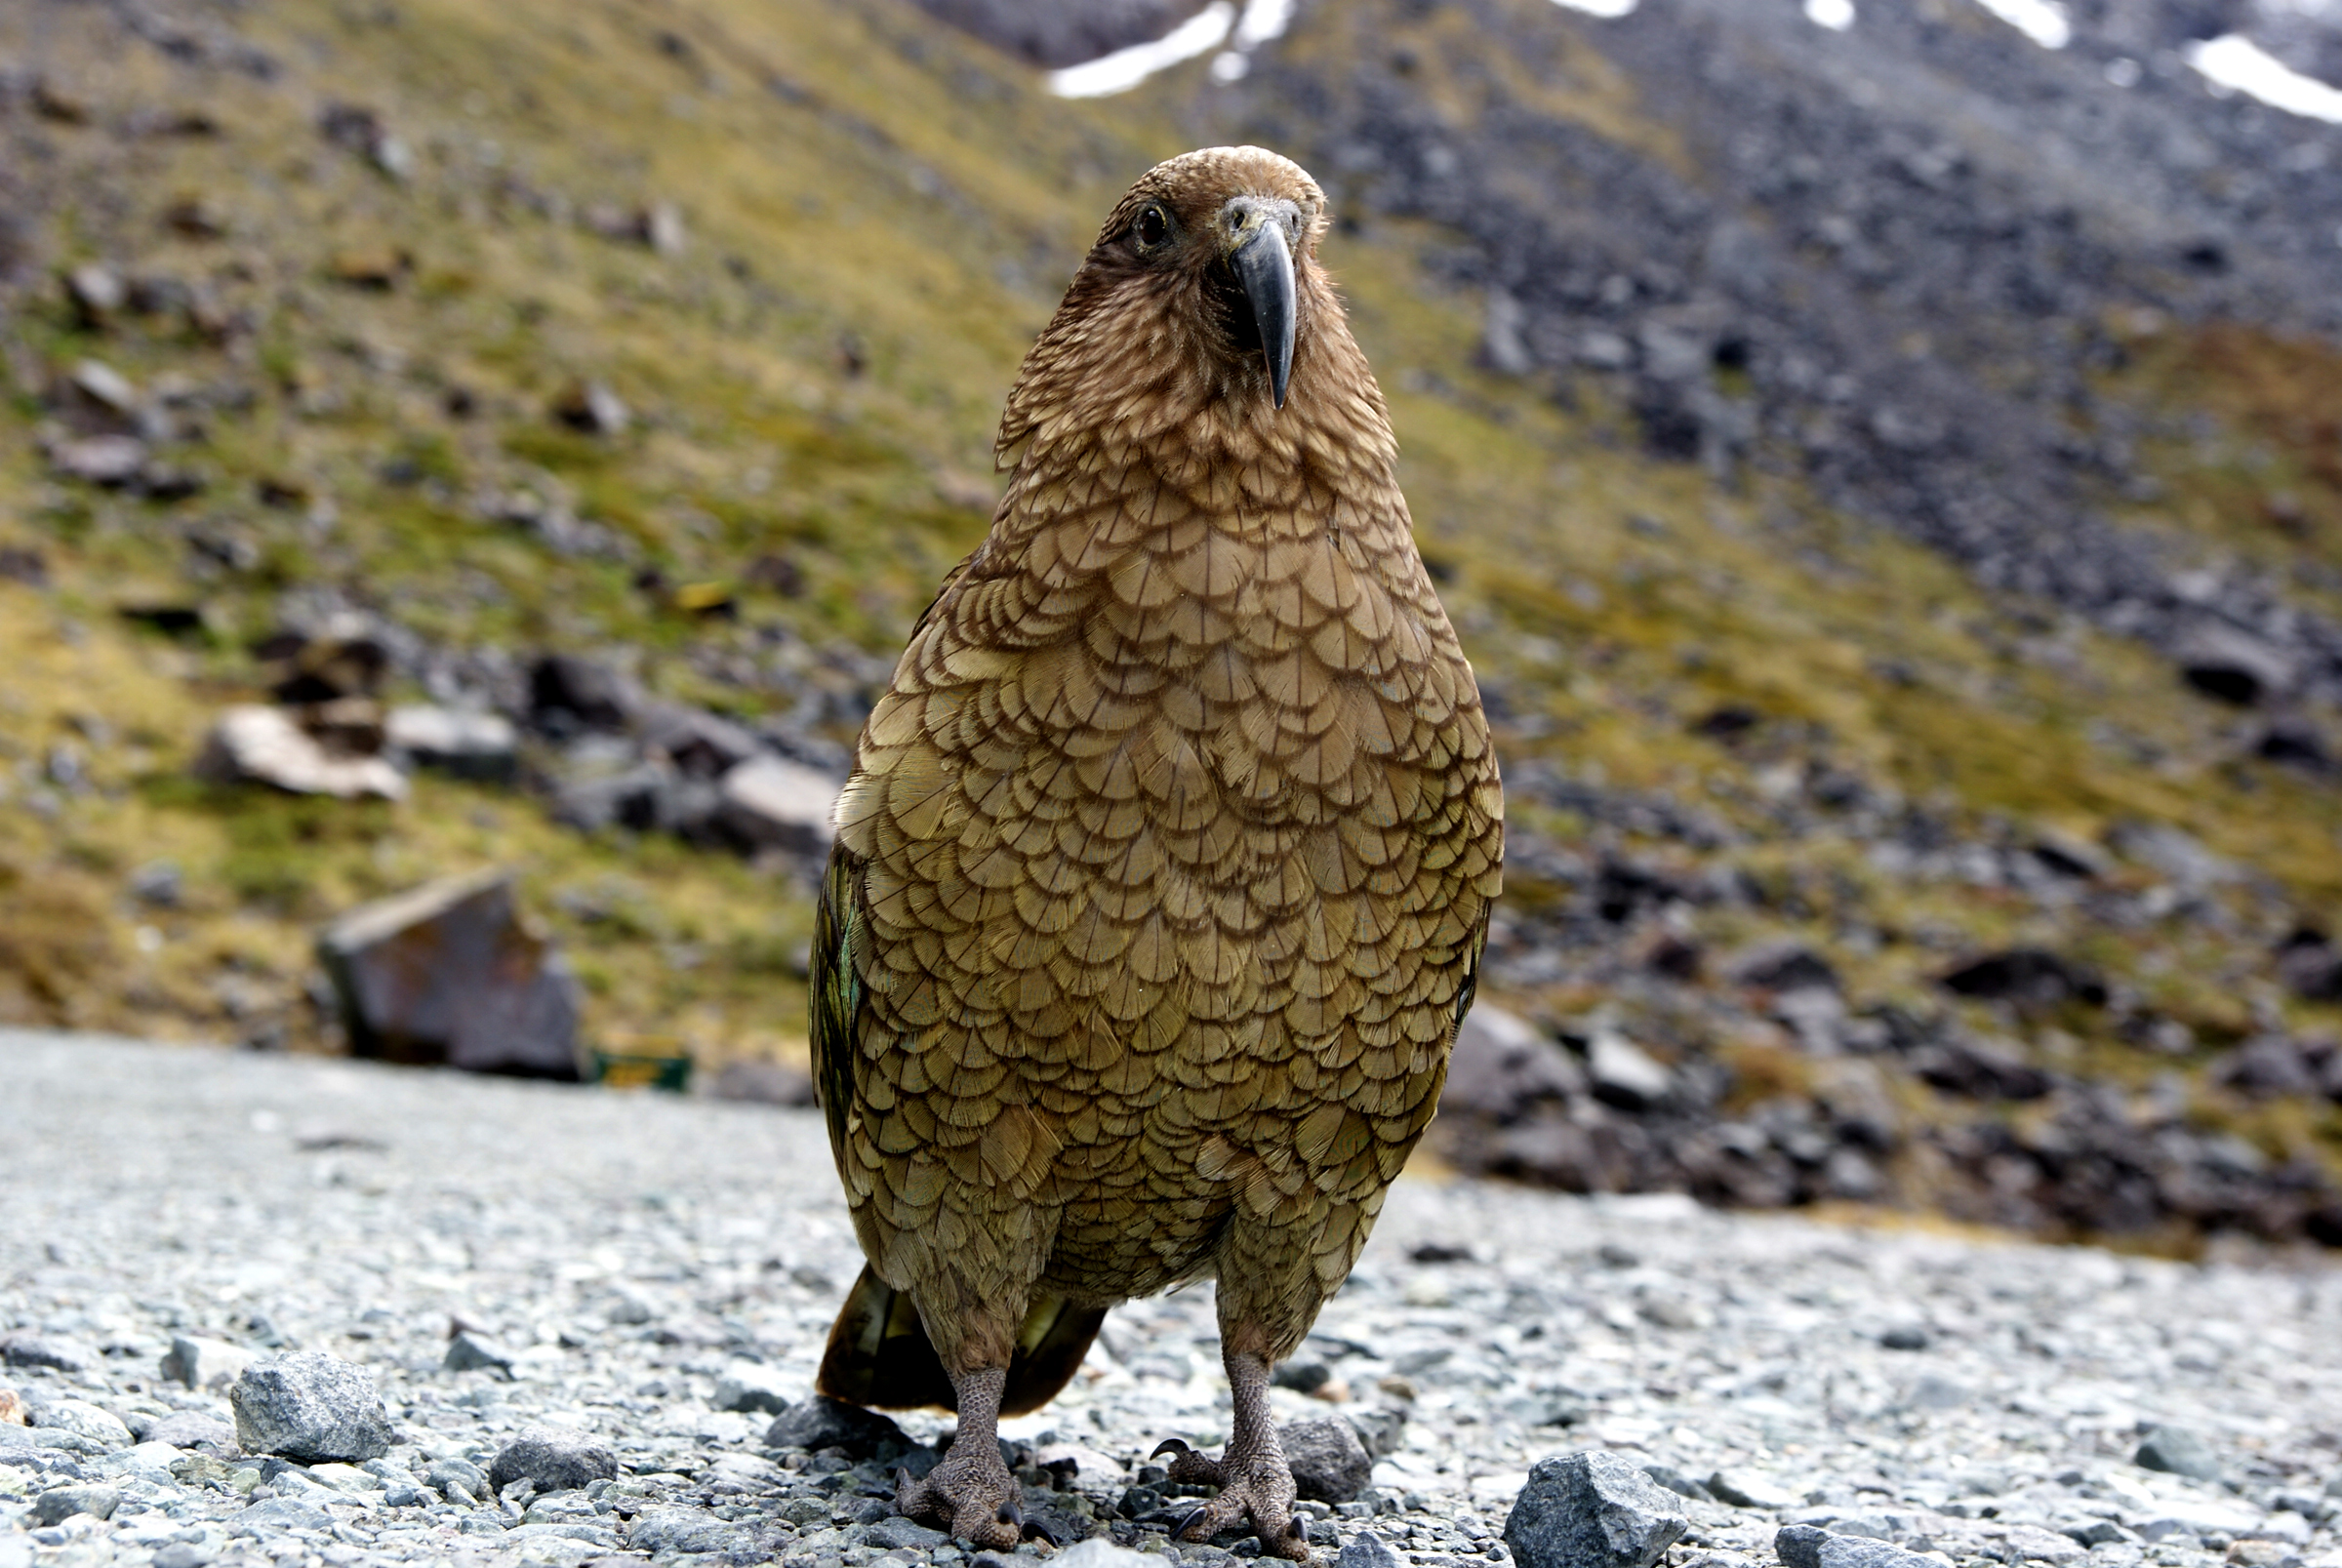
nature, bird, wildlife, fauna, mountains, newzealand, seals, waterfalls, vertebrate, flickrelite, kea, alpineparrot, fiordland, fiordlandnationialpark, boatride, grandpacifictours, jucycruises, highcliffs, lunchcruise, harbor seal